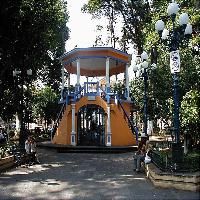
Weather: sun or clear